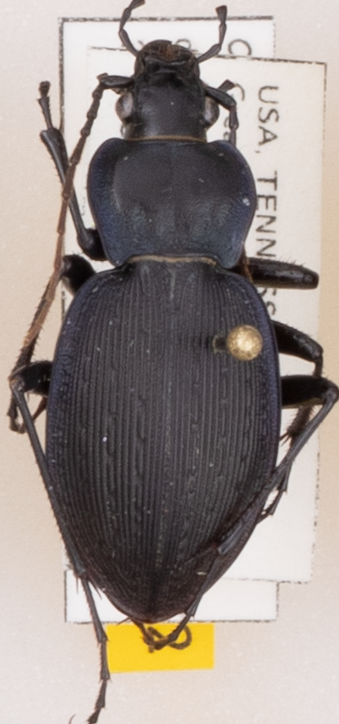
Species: Carabus goryi
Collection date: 2022-04-12
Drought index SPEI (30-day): -0.5
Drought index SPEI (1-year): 0.47
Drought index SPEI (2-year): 1.418